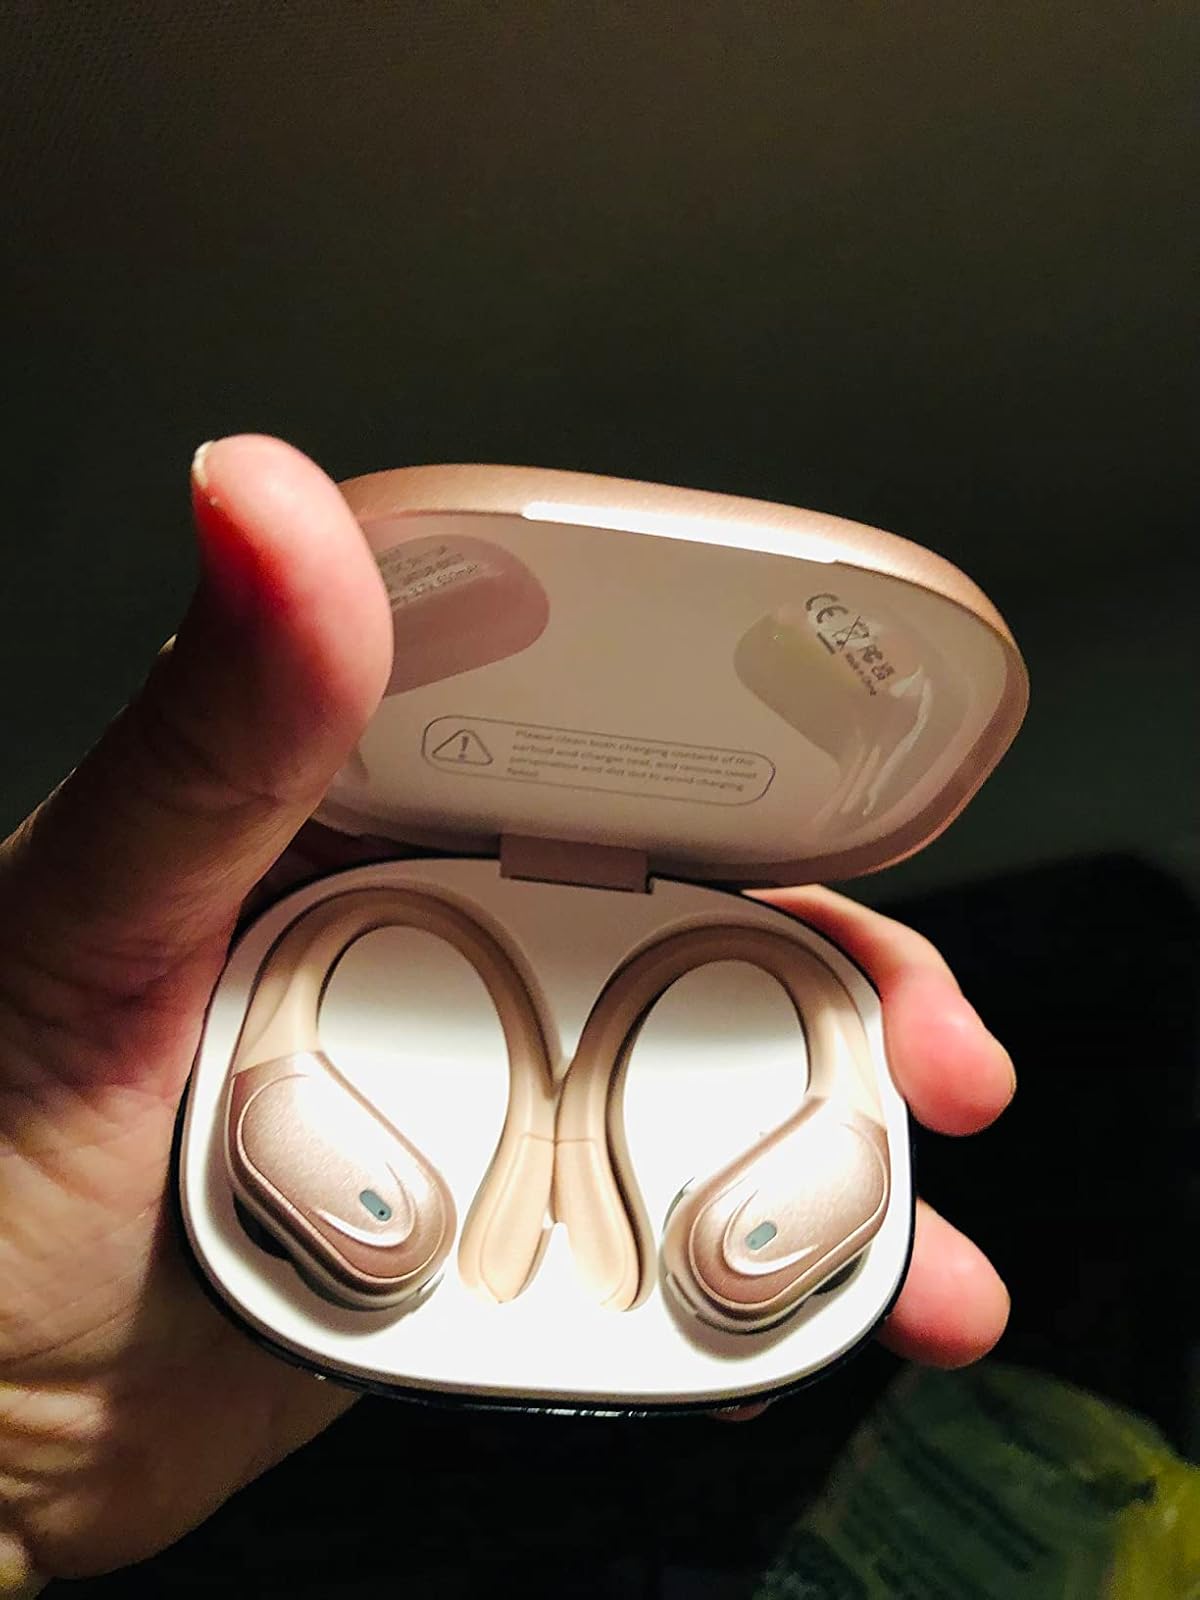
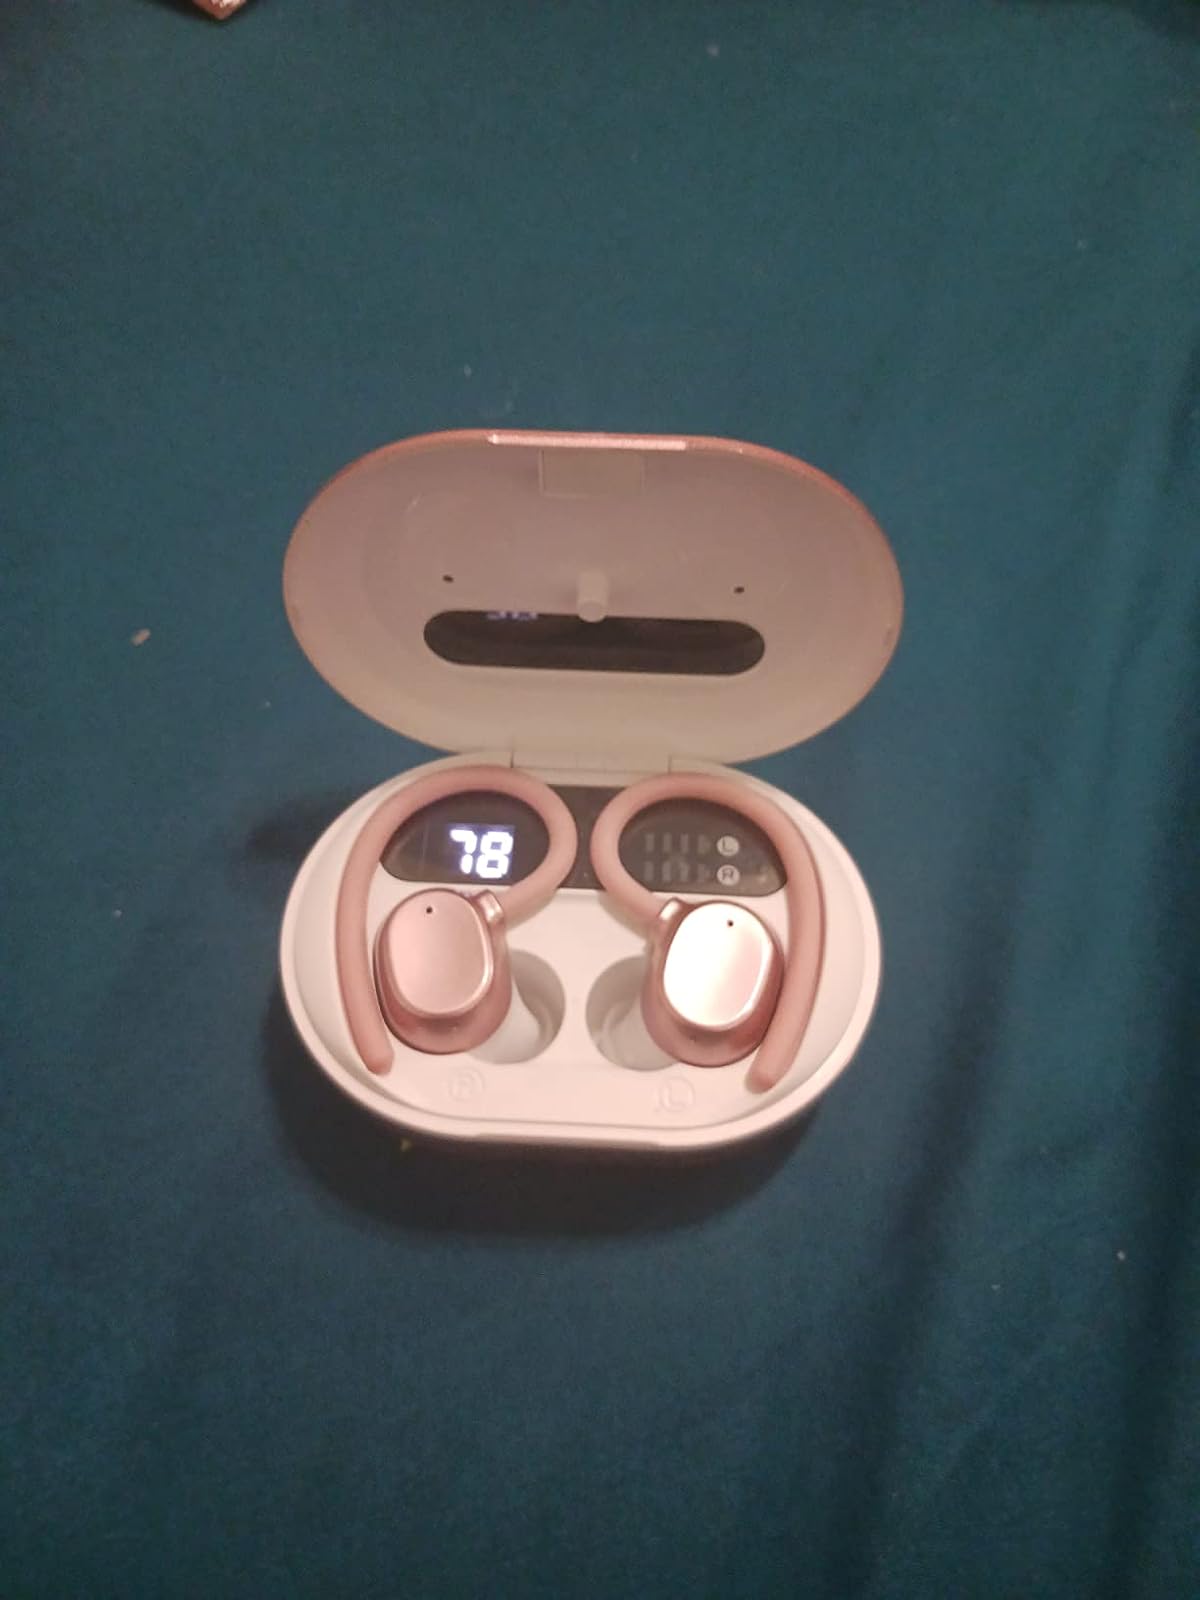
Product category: earbuds
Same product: no